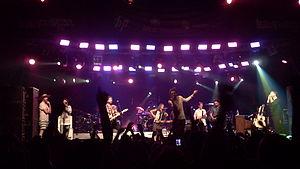
Edward Sharpe & The Magnetic Zeros est un groupe californien formé en 2007 à Los Angeles. Il est composé du chanteur Alex Ebert et d'une dizaine de musiciens.